The Adventurers (1995 film)

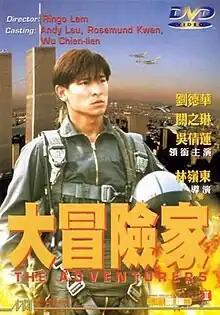
Film poster

The Adventurers is a 1995 Hong Kong action film directed by Ringo Lam and starring Andy Lau, Rosamund Kwan and Jacklyn Wu. It was Ringo Lam's last Hong Kong film before venturing to Hollywood in 1996. "The Adventurers" film was filmed on location in Hong Kong, United States and Philippines, which shows Lam's ambition of going to the international routine.